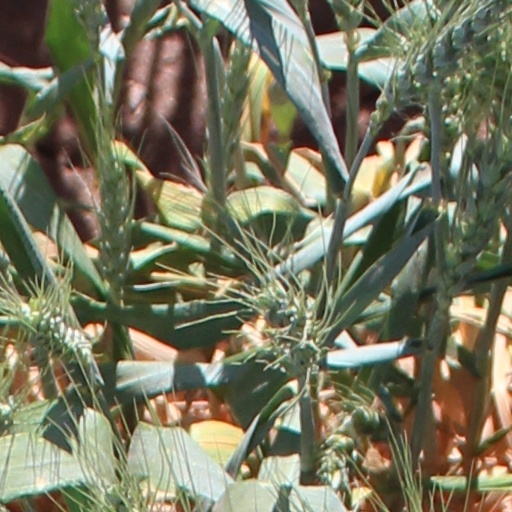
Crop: wheat